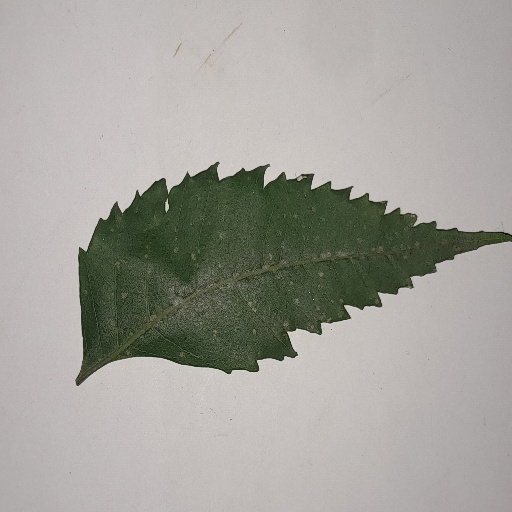
Species: Neem
Leaf condition: Powdery Mildew